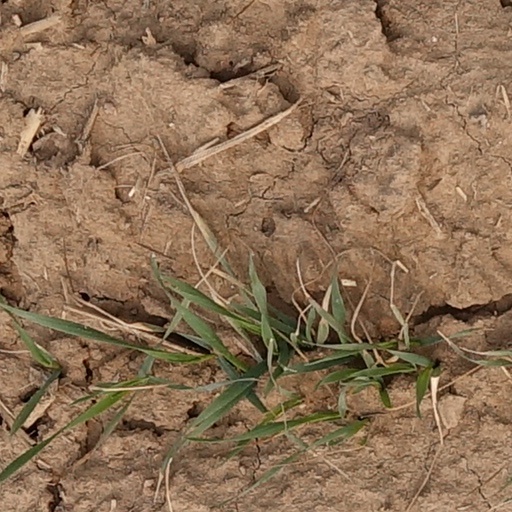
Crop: wheat